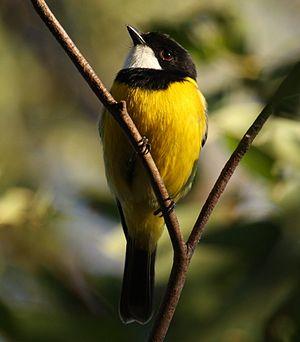
Le Siffleur doré est une espèce d'oiseaux appartenant à la famille des Pachycephalidae. Il est originaire d'Australie et de Nouvelle-Guinée et de quelques îles voisines du Pacifique. Il est parmi les oiseaux dont la classification est des plus complexes. Pour certains, il a le plus grand nombre de sous-espèces géographiques, avec 59 sous-espèces reconnues et un certain nombre d'espèces voisines qui sont très proches. Pour d'autres, l'espèce doit être éclatée et dans ce cas, il n'en reste plus que huit sous-espèces.